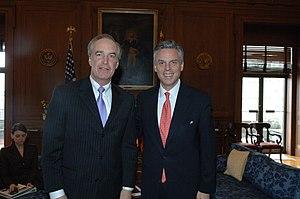
Jon Meade Huntsman, Jr., né le 26 mars 1960 à Palo Alto, est un homme politique et diplomate américain.